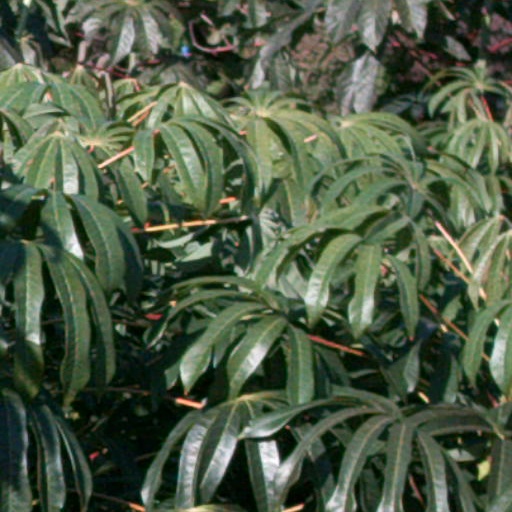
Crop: cassava